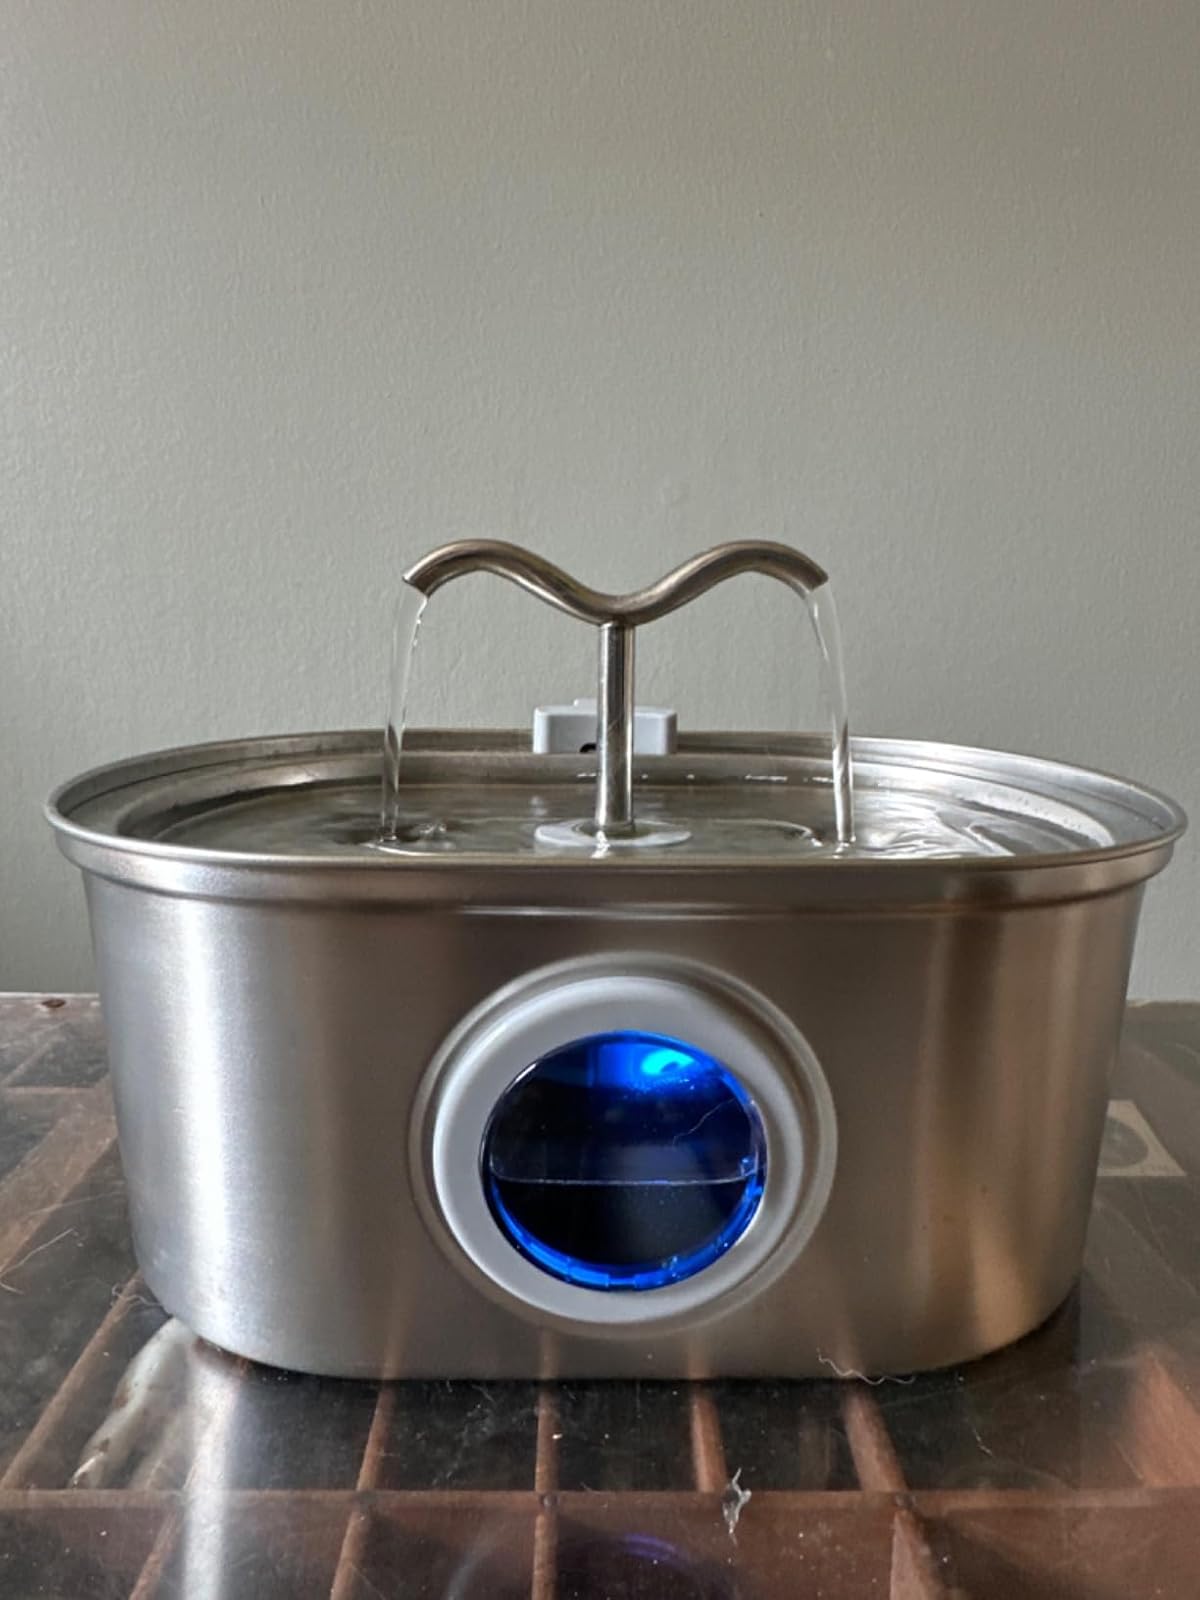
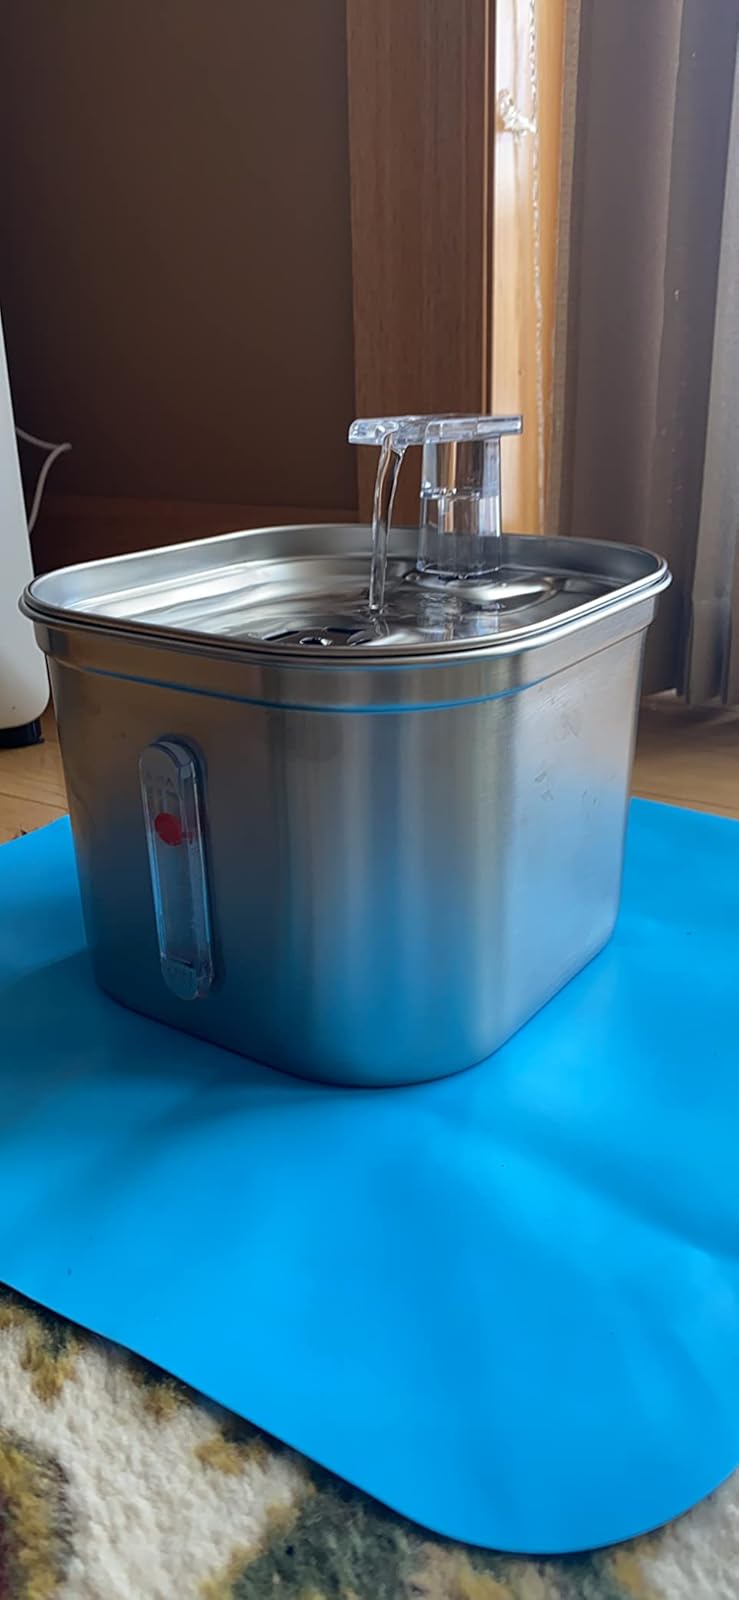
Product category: items_bowl
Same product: no